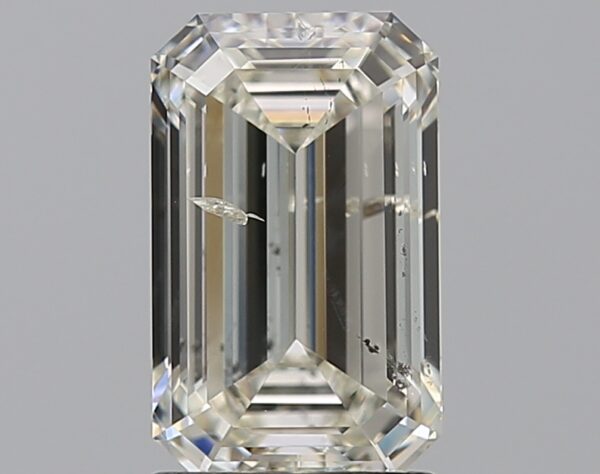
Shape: emerald
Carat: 1.7
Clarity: SI2
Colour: I
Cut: EX
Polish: EX
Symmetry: EX
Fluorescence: VSL
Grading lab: IGI
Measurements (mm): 8.8 x 5.41 x 3.59